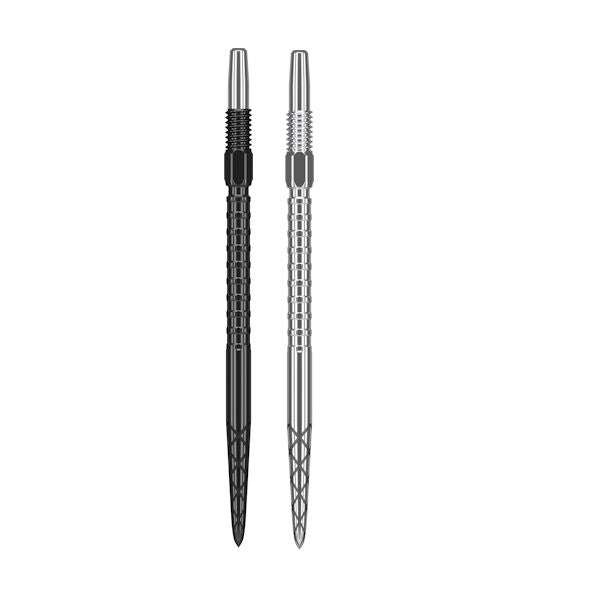
Swiss DS Points
The Swiss DS point is a combination of Target's Diamond Pro and Surge points. The diamond grip at the front offers a laser-etched finish which phases into the surge grip at the base of the point offering an ultimate machined grip. The DS point delivers a stunning and unique grip unlike no other. Swiss Points are only compatible with Target Darts Swiss Point barrels. WHAT'S IN THE BOX? 3 x Swiss DS Points
Brand: Target Darts
Category: Sporting Goods > Indoor Games > Throwing Darts > Dart Parts > Dart Tips